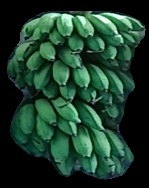
Variety: rasbale
Grade: grade2